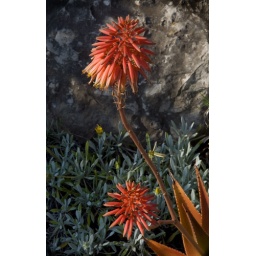
A tropical flower is in full bloom along the rocky Adriatic coast near Cavtat, Croatia.